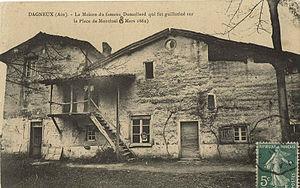
Martin Dumollard, né le 21 avril 1810 à Tramoyes dans l'Ain et mort guillotiné le 8 mars 1862 à Montluel également dans l'Ain, est un journalier français, connu pour avoir agressé et assassiné des domestiques lyonnaises. Les futures victimes sont abordées à Lyon par Dumollard qui leur propose une place attrayante en Côtière de l'Ain. Convaincues, elles finissent par le suivre et, durant leurs pérégrinations à pied, Dumollard les agresse. La totalité des douze agressions ou tentatives d'agressions connues se produisent à la fin des années 1850 et au début des années 1860 jusqu'à celle de Marie Pichon le 28 mai 1861. Il est alors rapidement arrêté, ainsi que sa femme et complice, Marie-Anne Martinet, qui fait recel des effets personnels des domestiques pour son utilisation propre ou pour la revente. Leur procès se déroule du 29 janvier au 1ᵉʳ février 1862 : Martin Dumollard est condamné à mort et son épouse à vingt ans de travaux forcés. Cette affaire, qui précède d'une trentaine d'années celle de Joseph Vacher, a eu un grand retentissement en France ; elle est souvent considérée comme la première affaire de tueur en série en France.
Marie-Anne Martinet, née le 14 mai 1814 à Cordieux, dans l'Ain, et morte le 4 avril 1875 à Auberive, dans la Haute-Marne, est connue pour être l'épouse et la complice de Martin Dumollard, tueur en série du XIXᵉ siècle, dans l'Ain.
Dagneux est une commune française située au sud du département de l'Ain, en Auvergne-Rhône-Alpes. La commune appartient à l'arrondissement de Bourg-en-Bresse, au canton de Meximieux et à l'unité urbaine de Lyon.